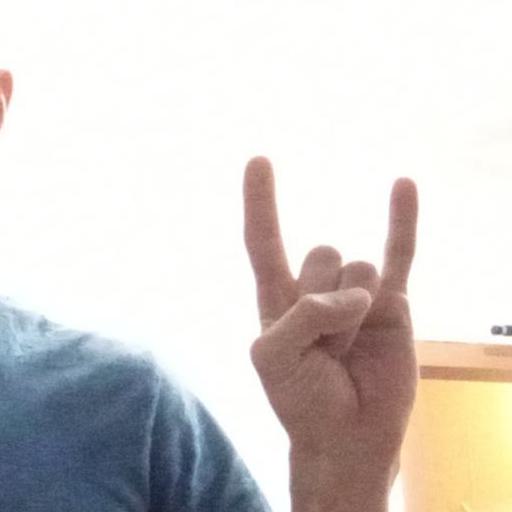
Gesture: rock